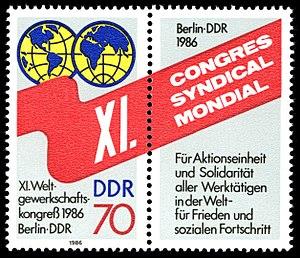
La Fédération syndicale mondiale est une internationale syndicale fondée à Paris en 1945.